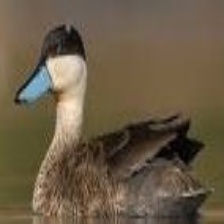
Species: PUNA TEAL
Scientific name: ANAS PUNA
ImageNet parent category: drake